Department of Education Building

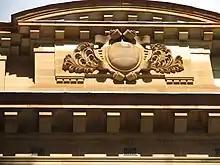
Detail of the decorative stone work on the top of the building, north west corner.

It is a significant example of the Edwardian architecture of the period 1915–1930. While the original design determined the overall external effect, it is interesting to see purer Beaux Arts neo-classical details occurring in the 1929 Farrer Place porch and foyer, and simplified stonework details in this portion of the building. How much they reflect taste rather than economy is unclear. Although, the scale and composition of the building was based on the need to accommodate the Department in a government building, and the size and design of the building was acceptable to the Department of Public Instruction (DPI) at the time and funding had been made available by the Treasury.